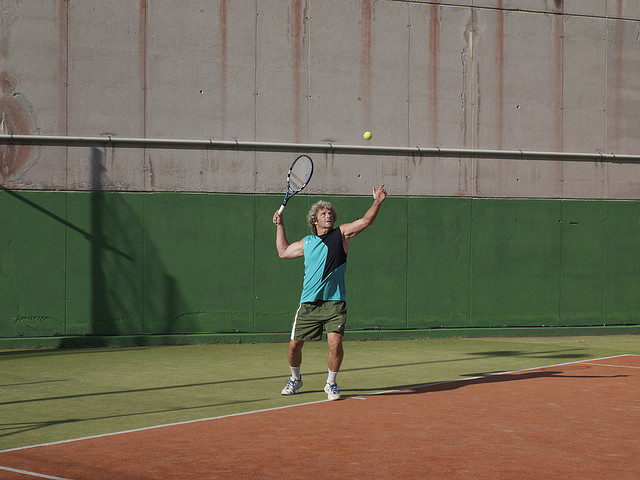
một người đàn ông chuẩn bị đánh một quả bóng tennis